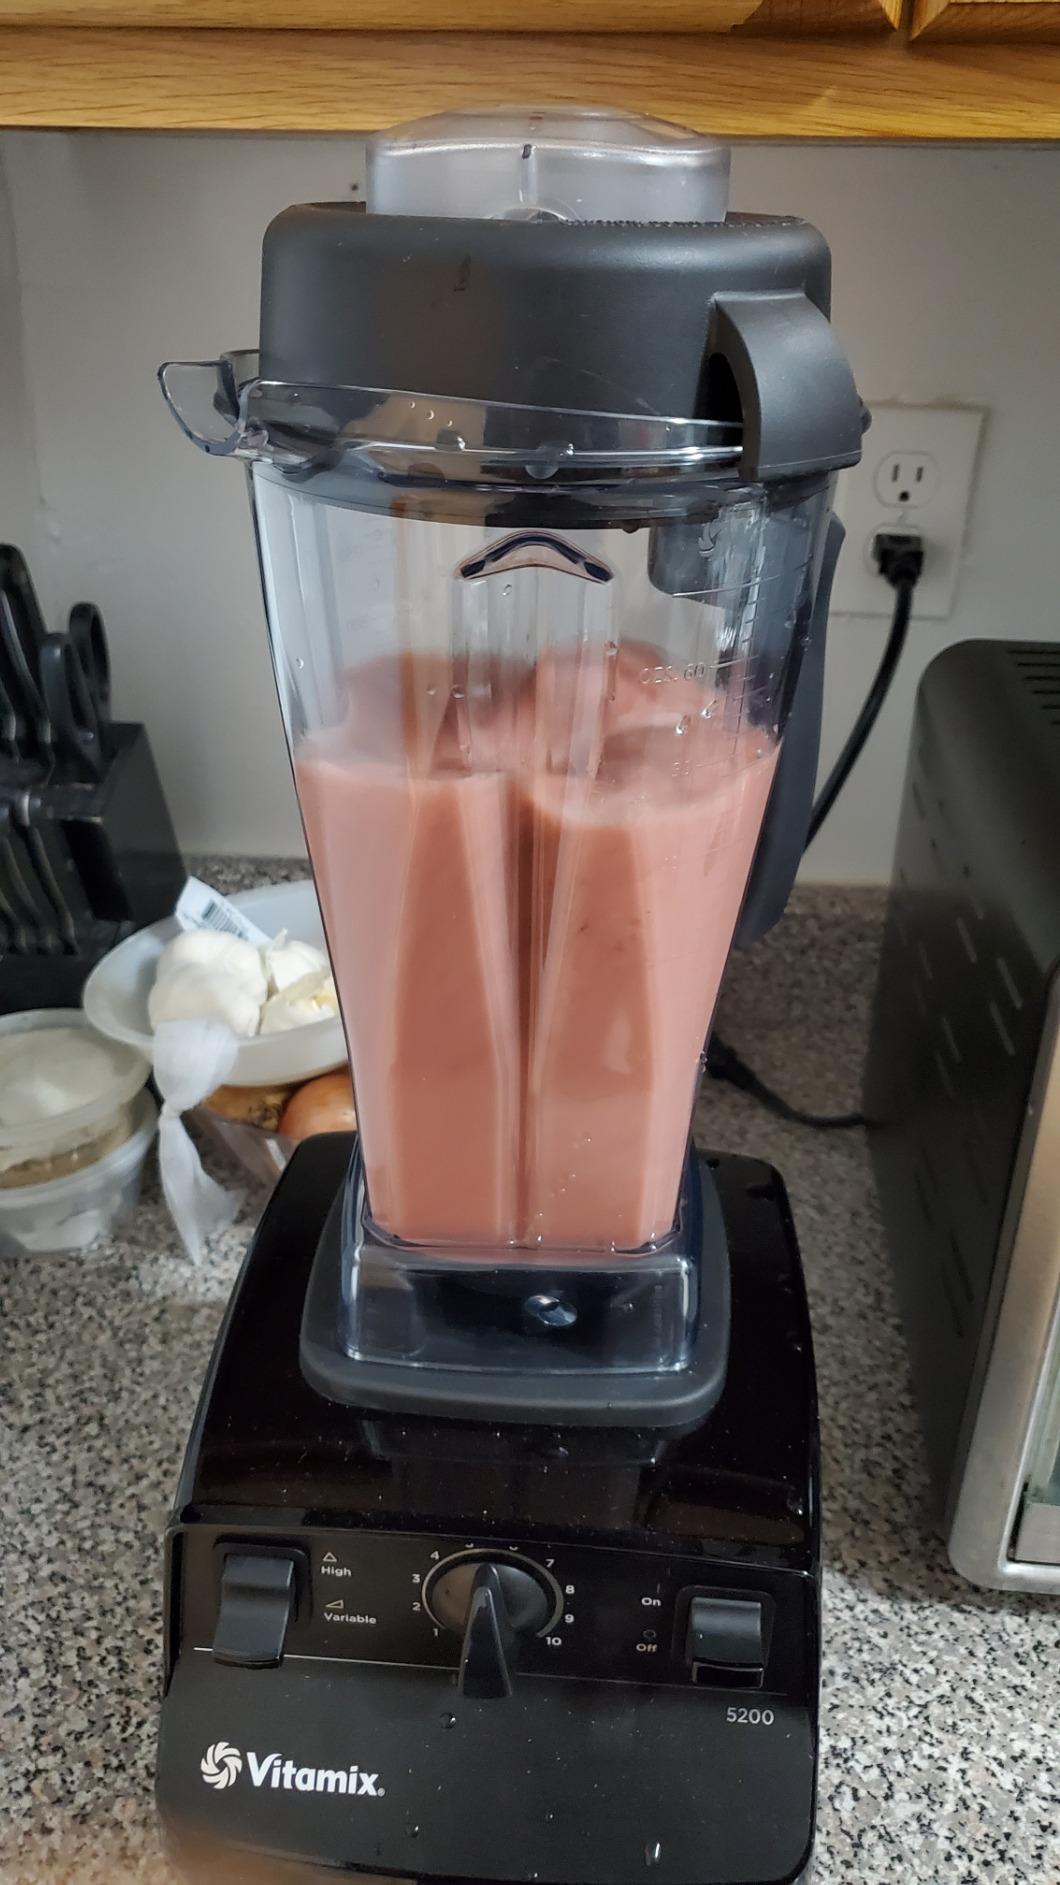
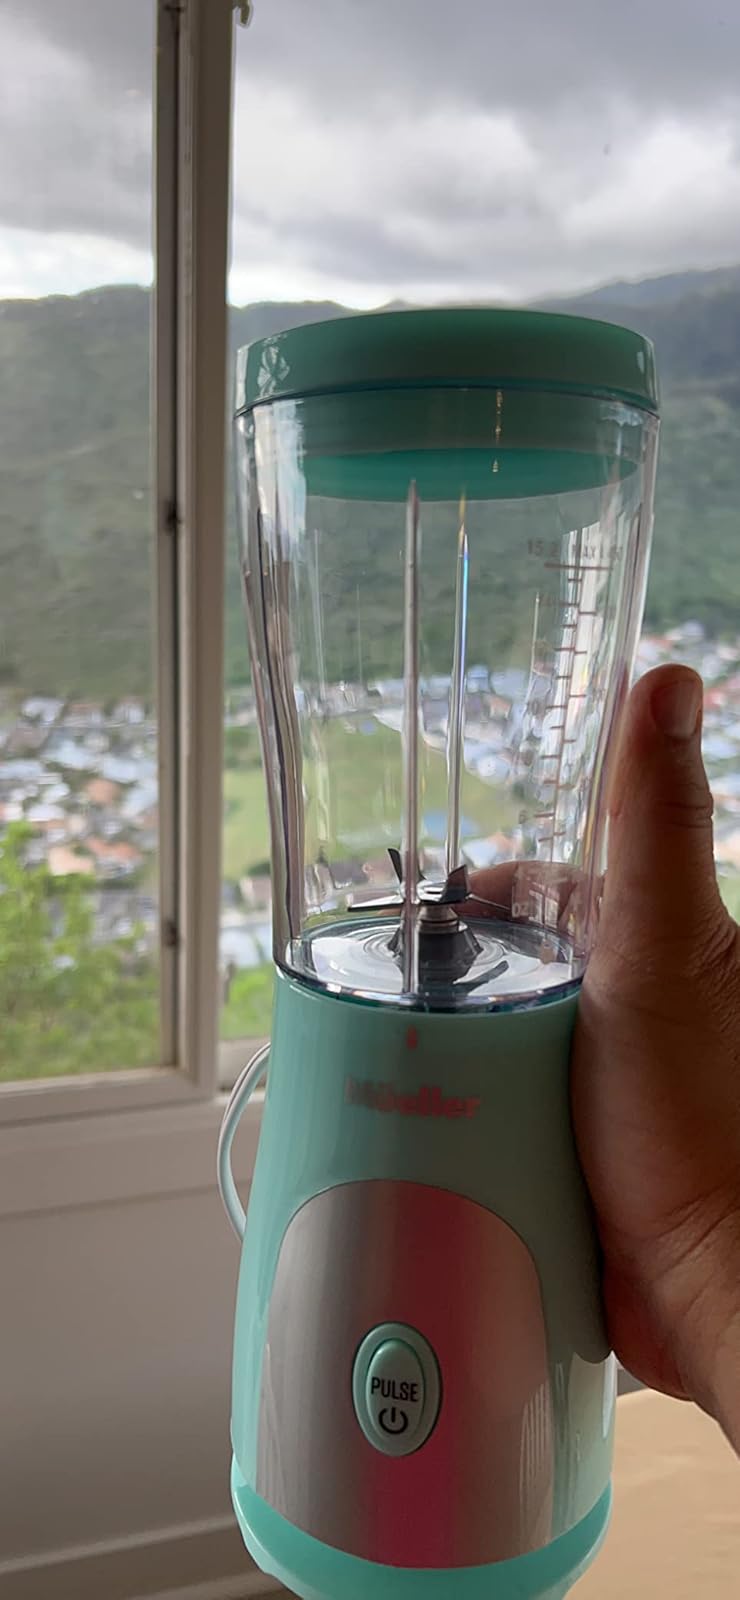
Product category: items_blender
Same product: no